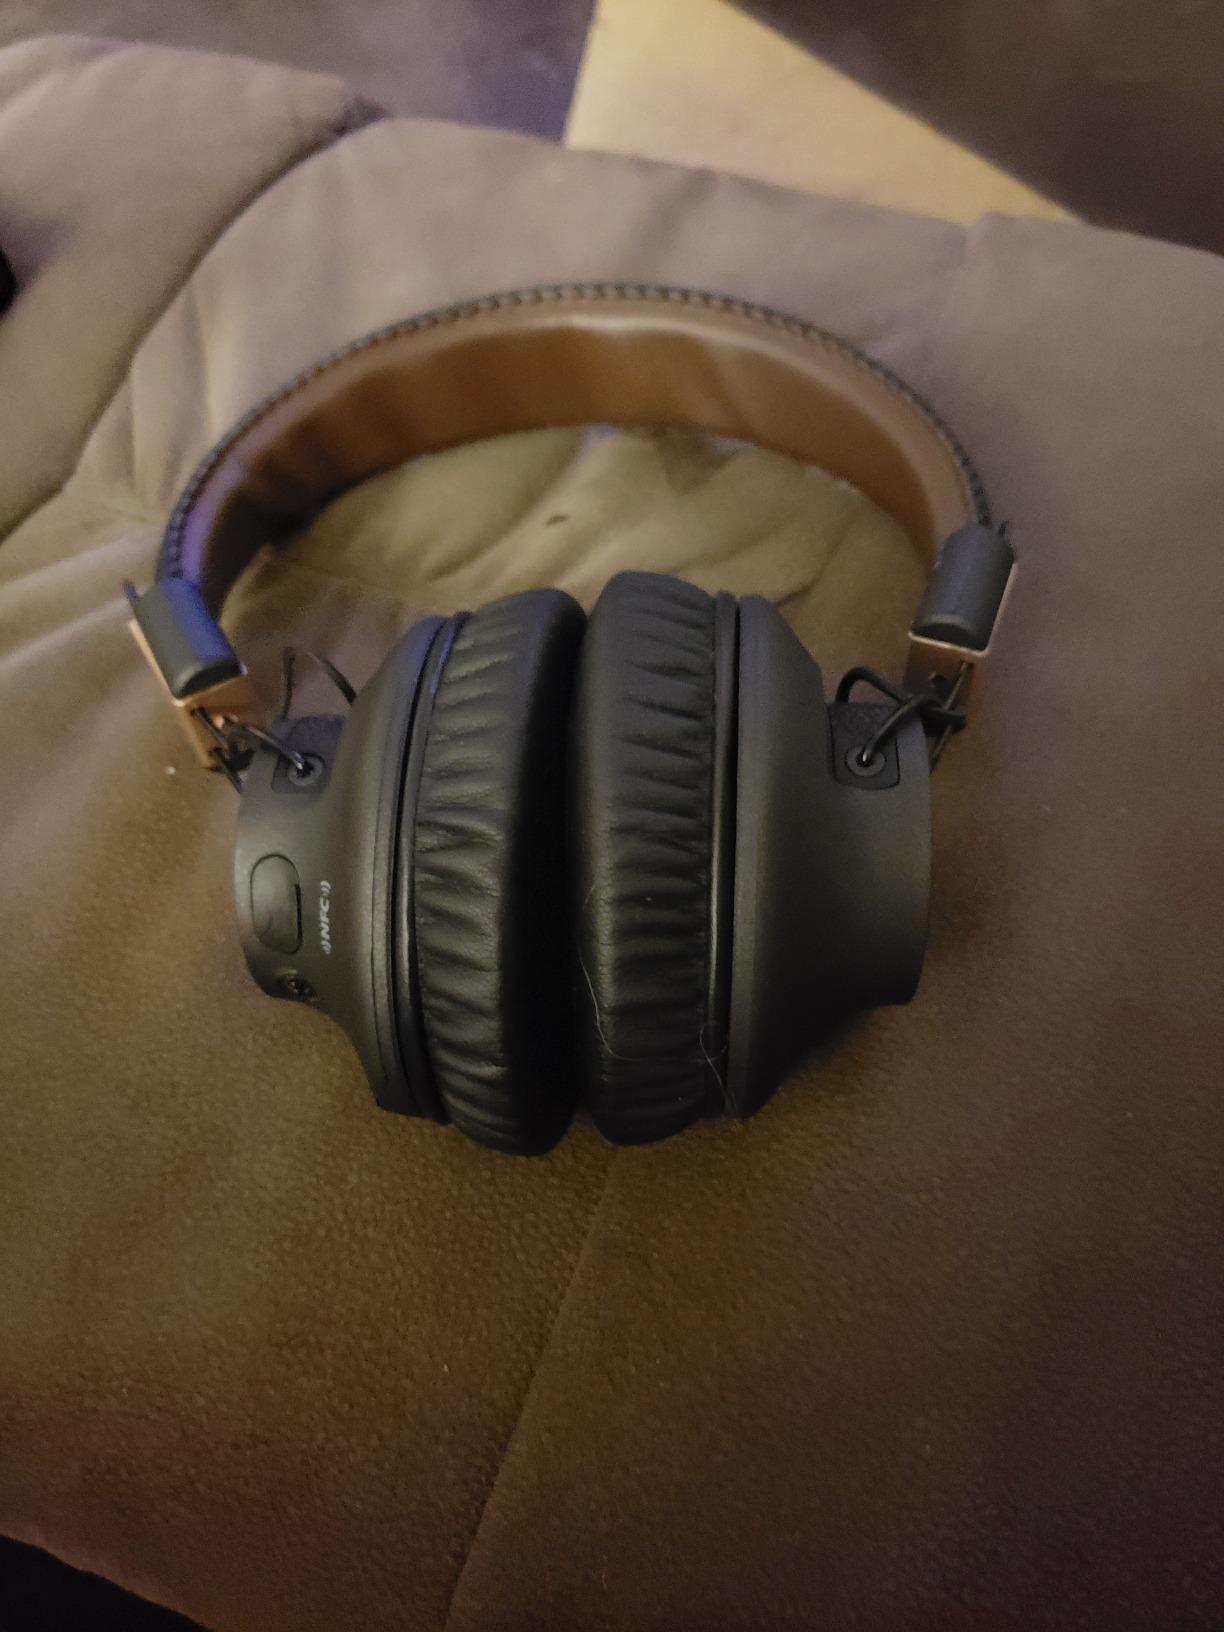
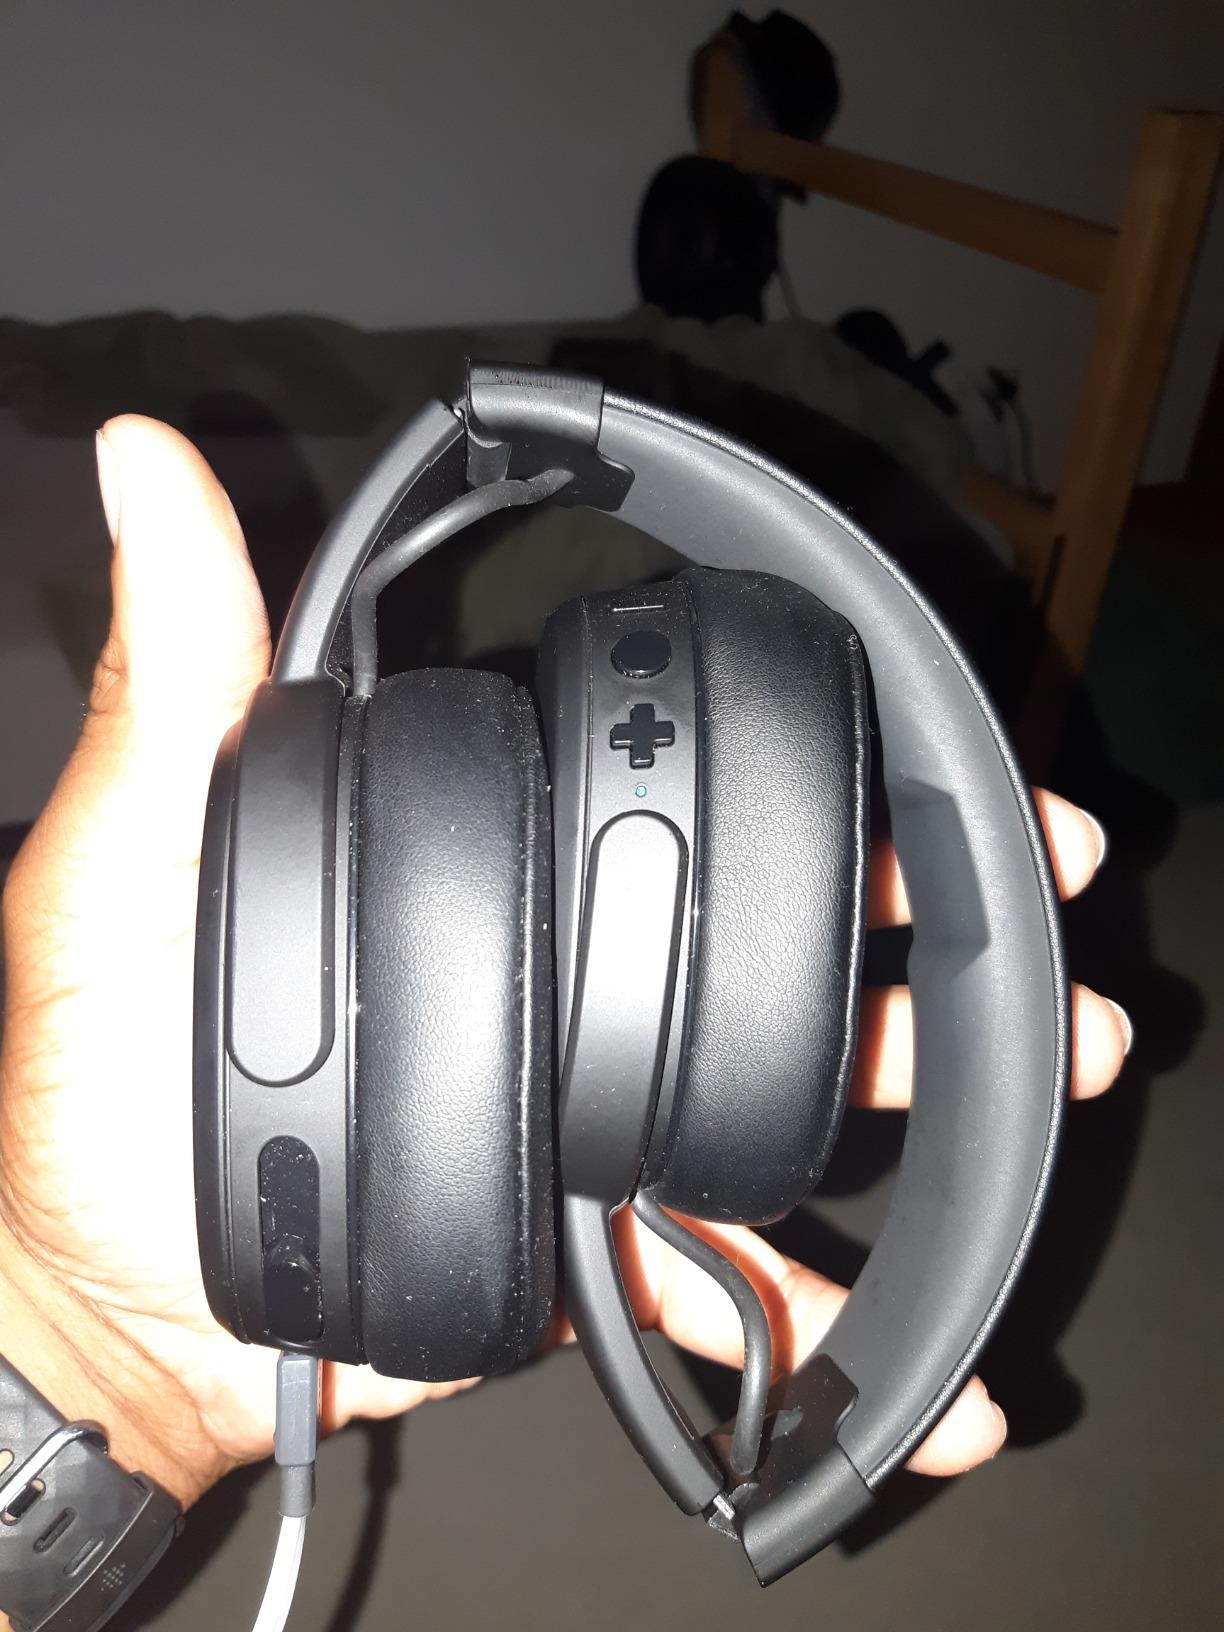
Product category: headphones
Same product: no